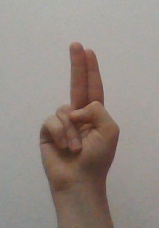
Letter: taa